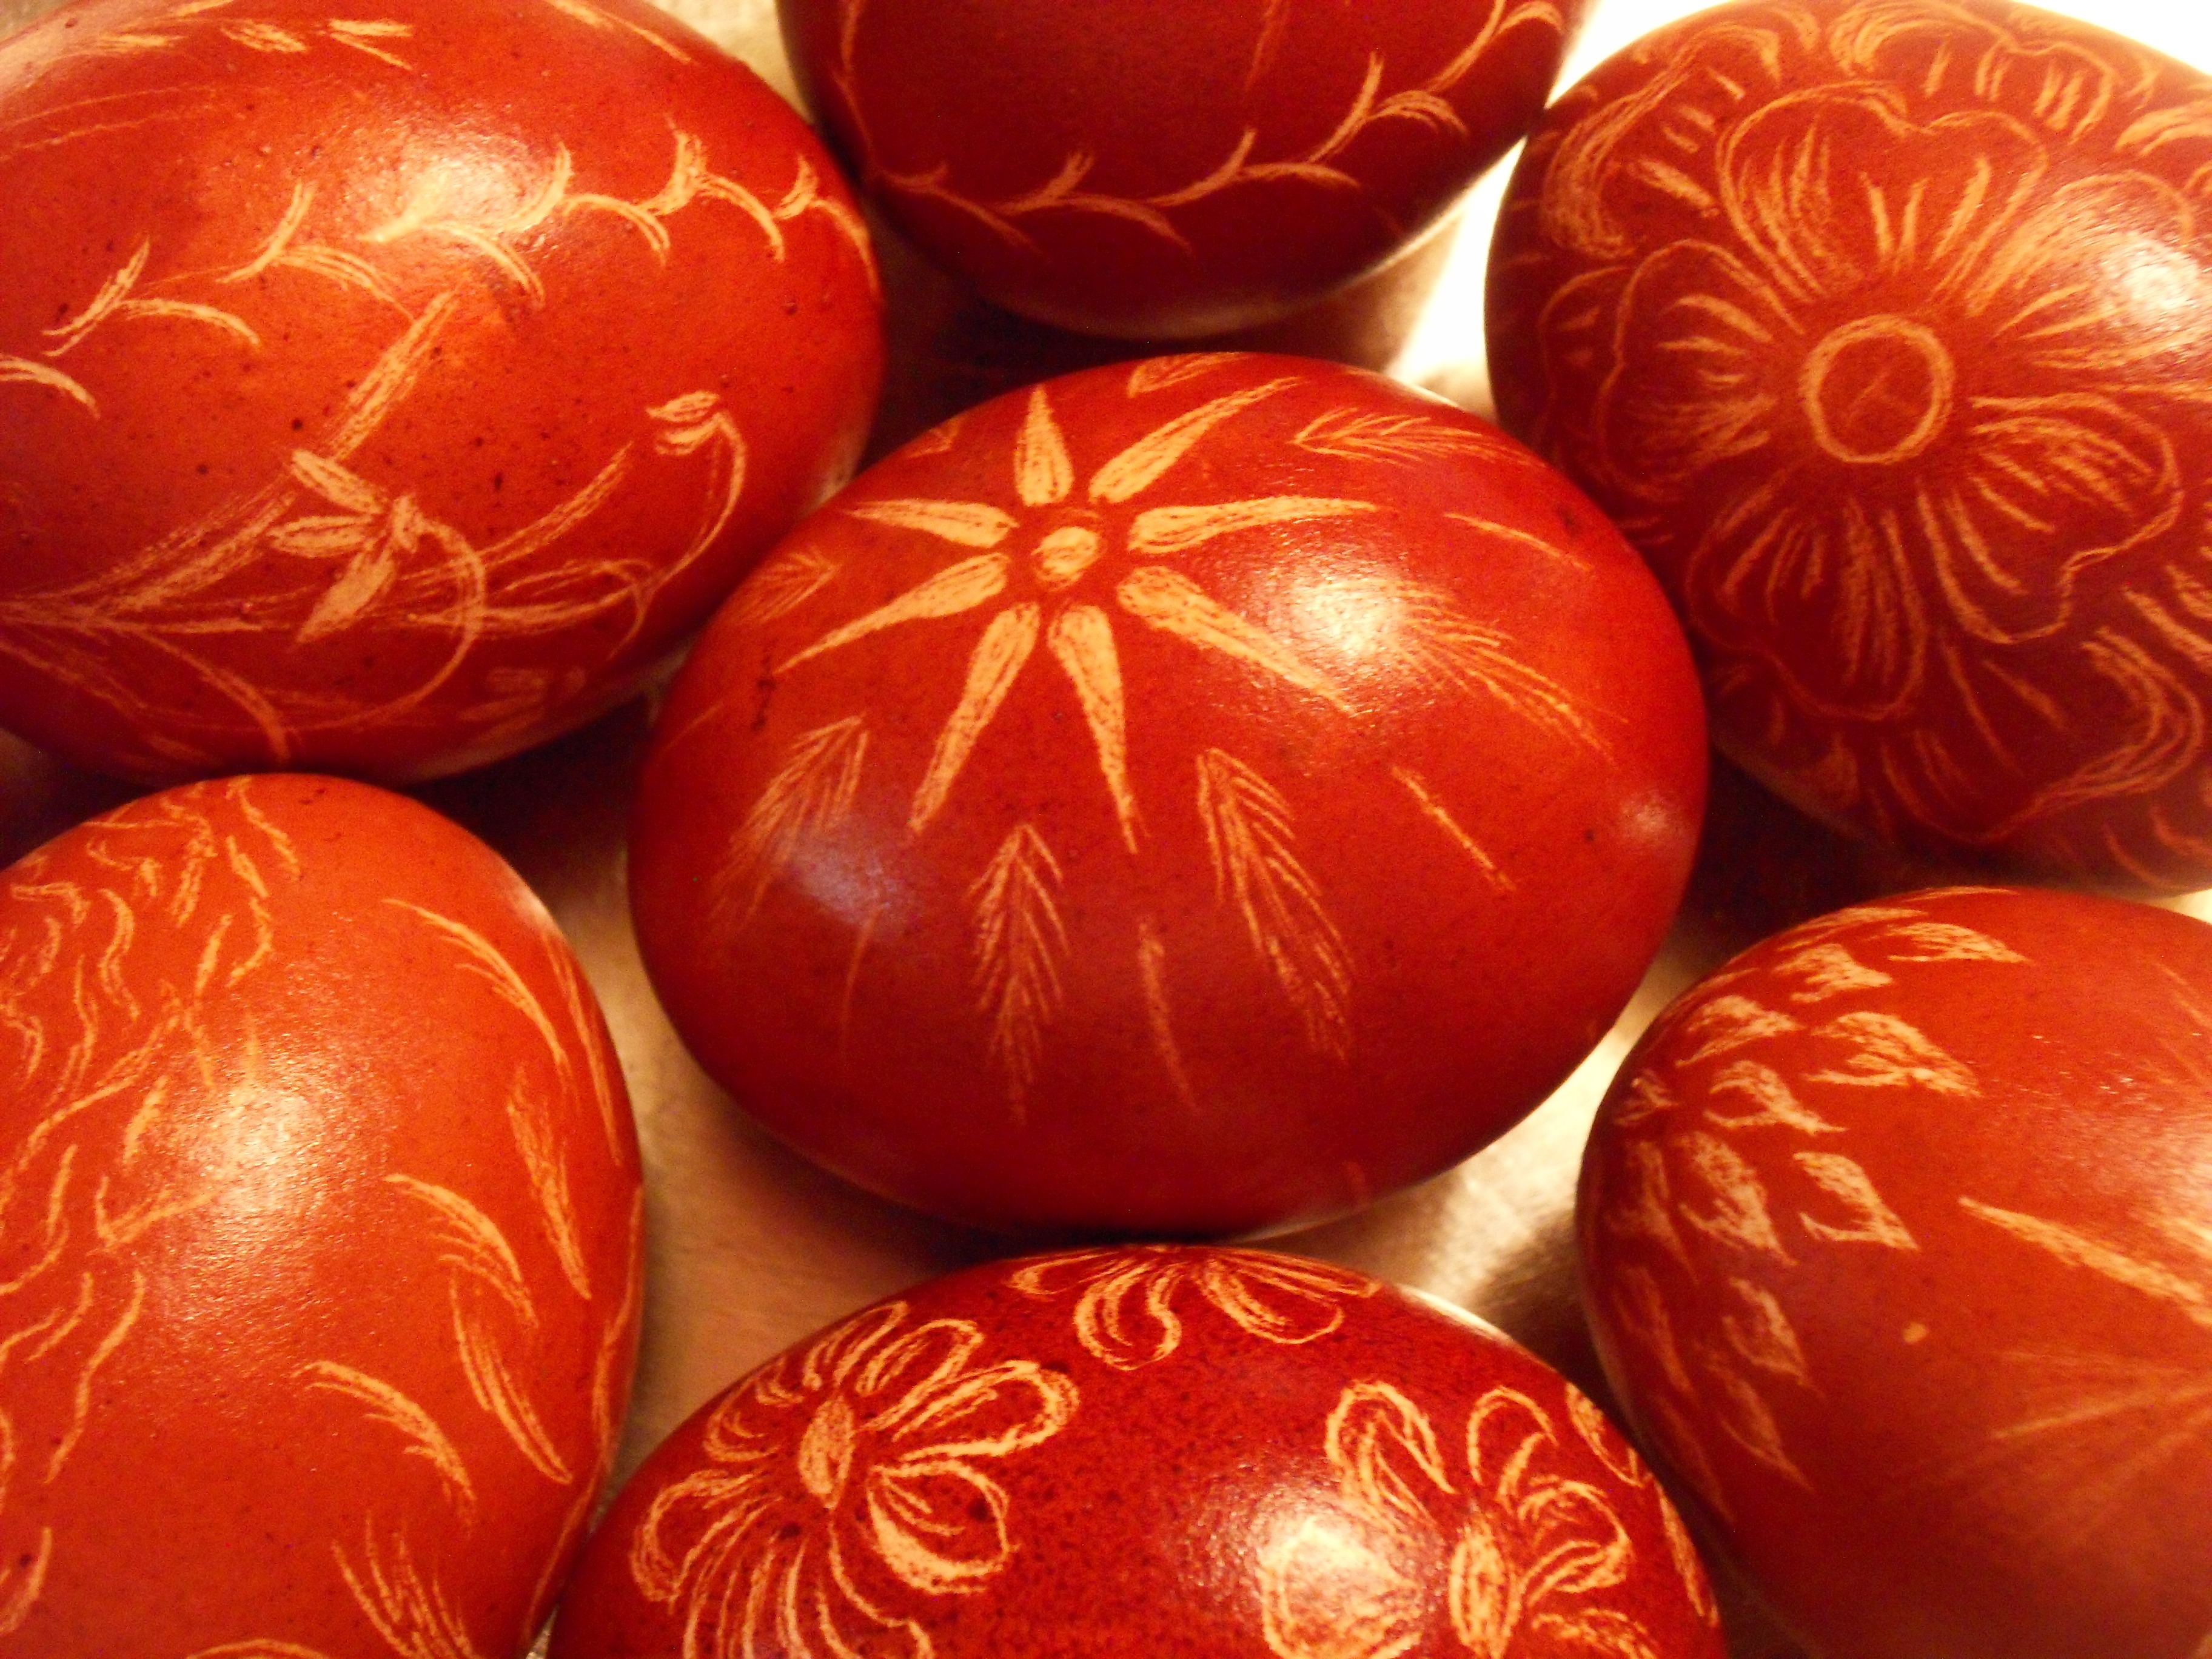
plant, fruit, food, golden, red, produce, vegetable, macro, brown, colorful, tomato, close up, gifts, holidays, decorative, bright, eggs, calabaza, painted, easter, decorated, paintings, patterns, decorations, celebrations, designs, flowering plant, winter squash, land plant